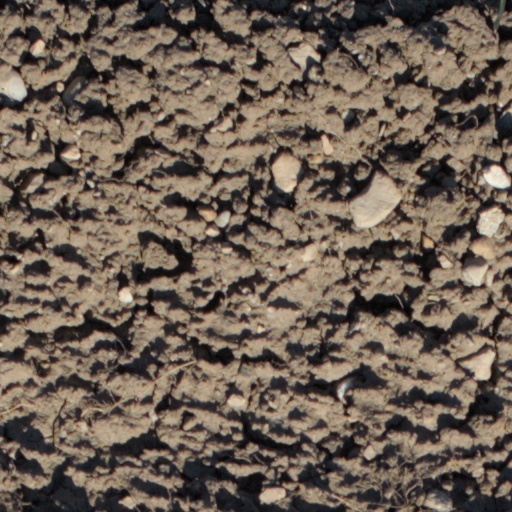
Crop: wheat